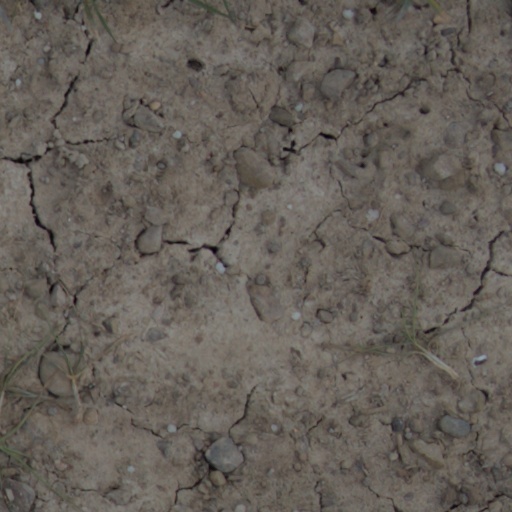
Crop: wheat